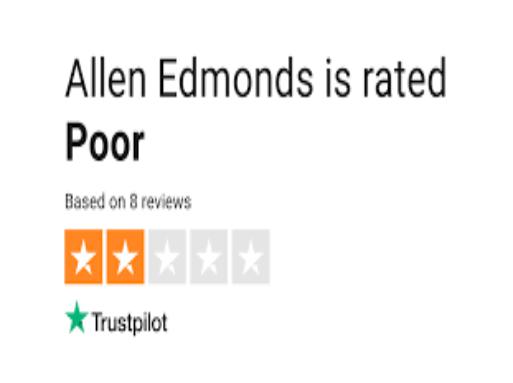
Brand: Allen Edmonds
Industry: Clothes